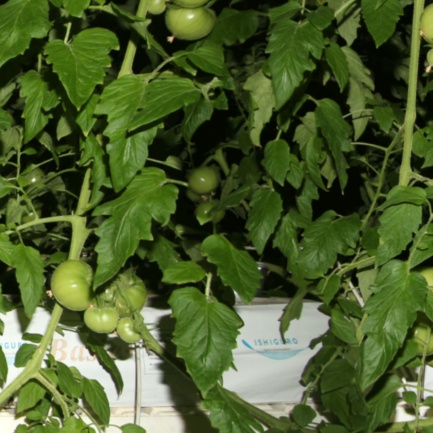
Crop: tomato